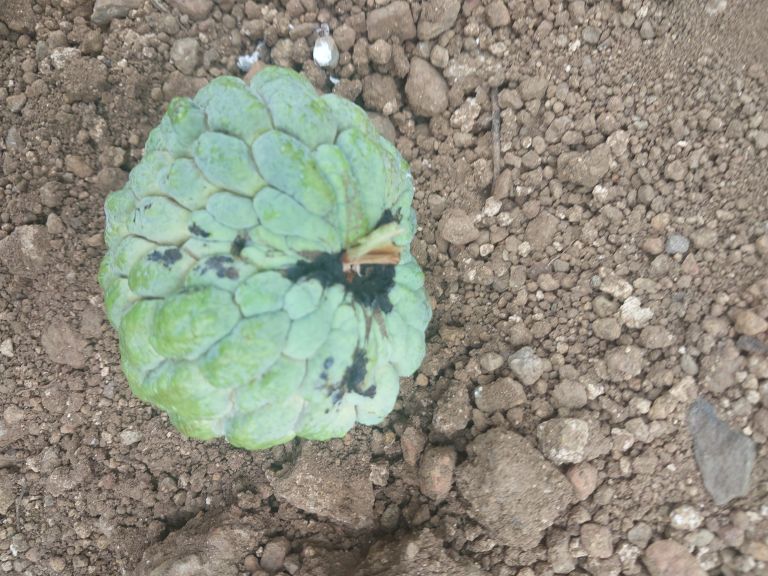
Disease label: Blank Canker